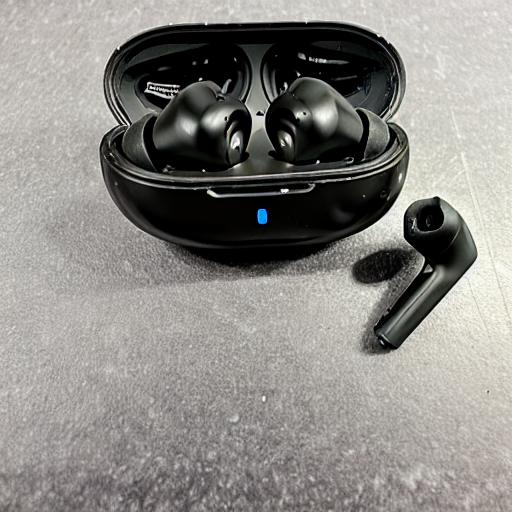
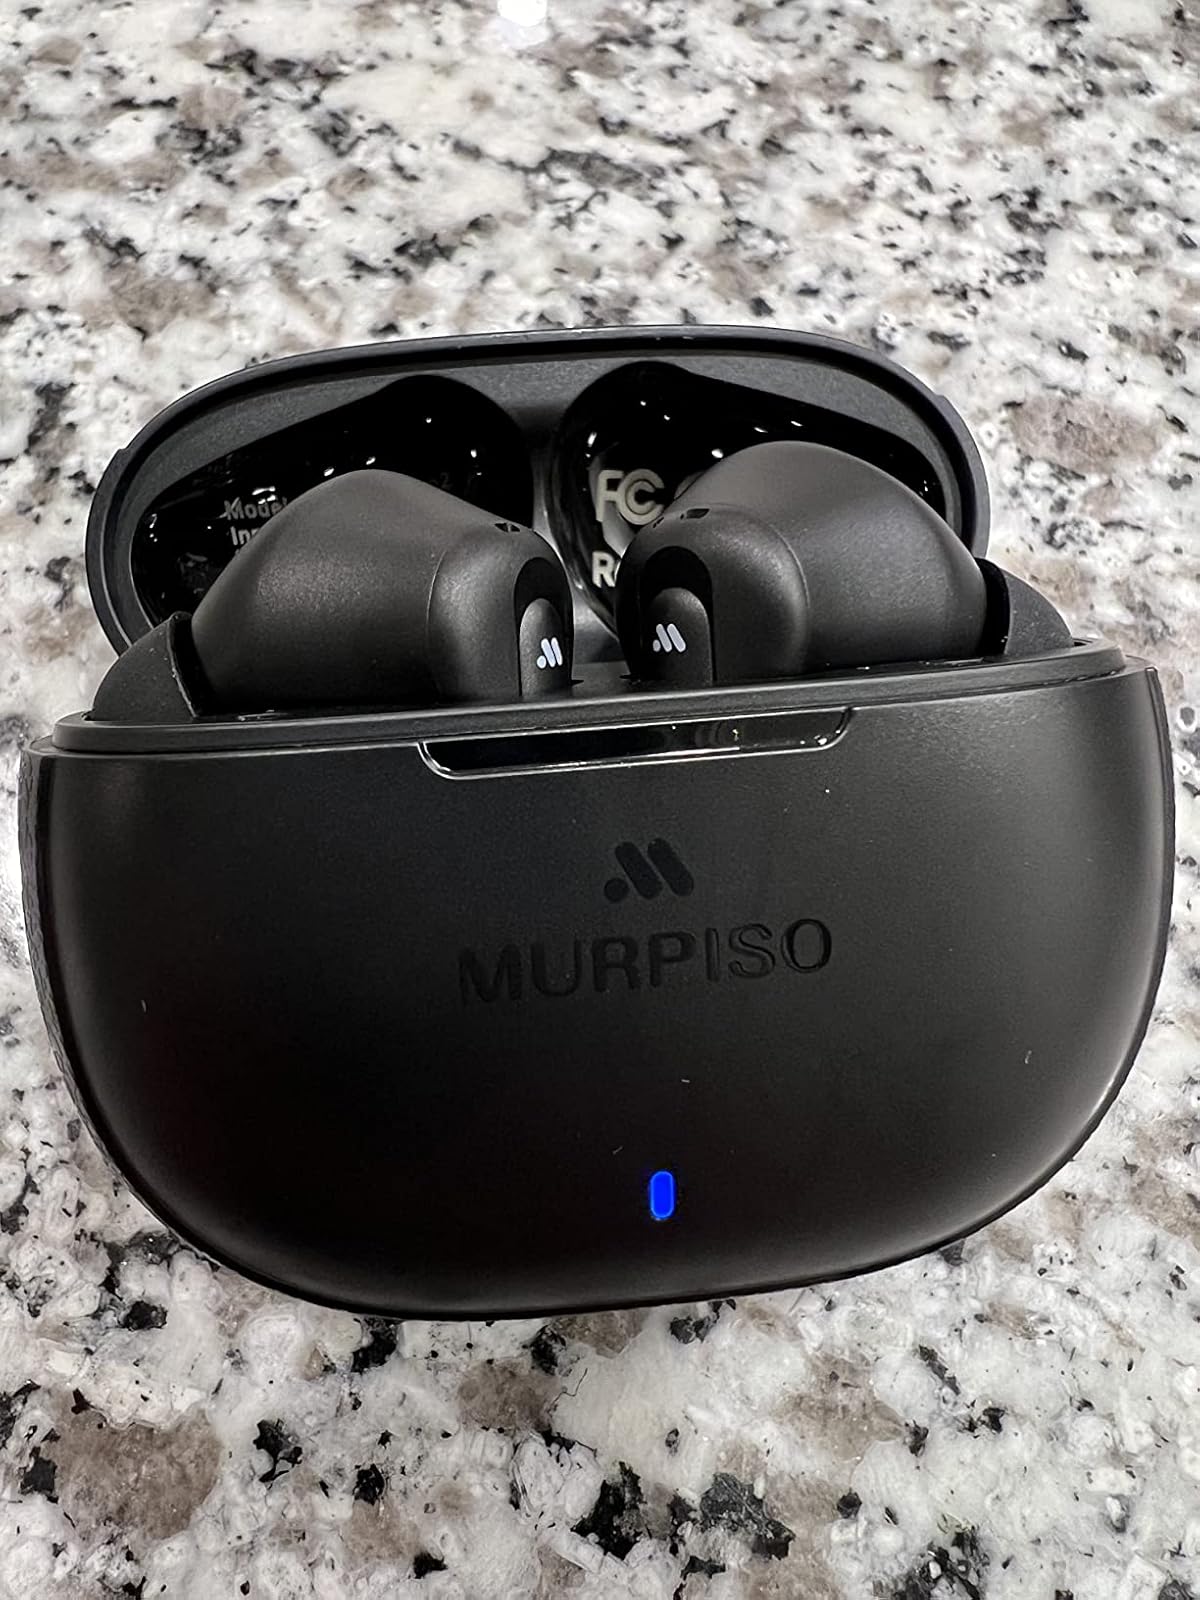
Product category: earbuds
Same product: no